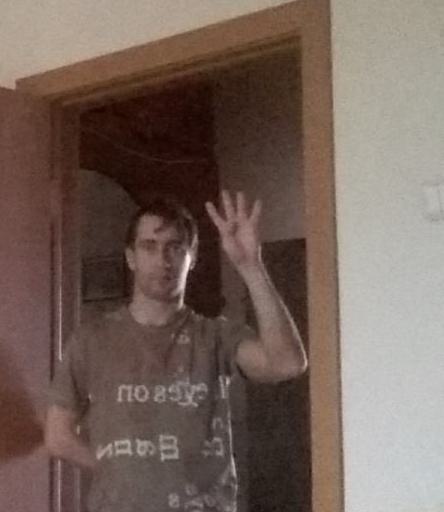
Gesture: four